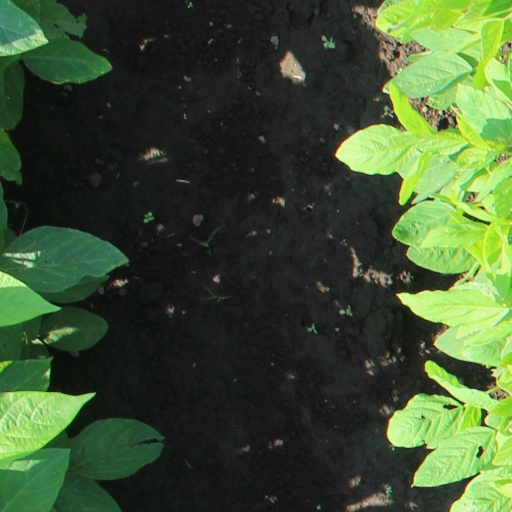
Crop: soybean